Enema

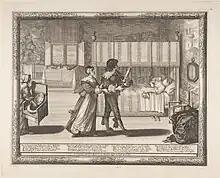
"The Enema" by Abraham Bosse, ca. 1632–33

In parts of Africa, the calabash gourd is used traditionally to administer enemas. On the Ivory Coast the narrow neck of the gourd filled with water is inserted the patient's rectum and the contents are then injected by means of an attendant's forcible oral inflation, or a patient may self-administer the enema by using suction to create a negative pressure in the gourd, placing a finger at the opening, and then upon anal insertion, removing the finger to allow atmospheric pressure to effect the flow. In South Africa, Bhaca people used an ox horn to administer enemas. Along the upper Congo River an enema apparatus is made by making a hole in one end of the gourd for filling it, and using a resin to attach a hollow cane to the gourd's neck. The cane is inserted into the anus of the patient who is in a posture that allows gravity to effect infusion of the fluid.